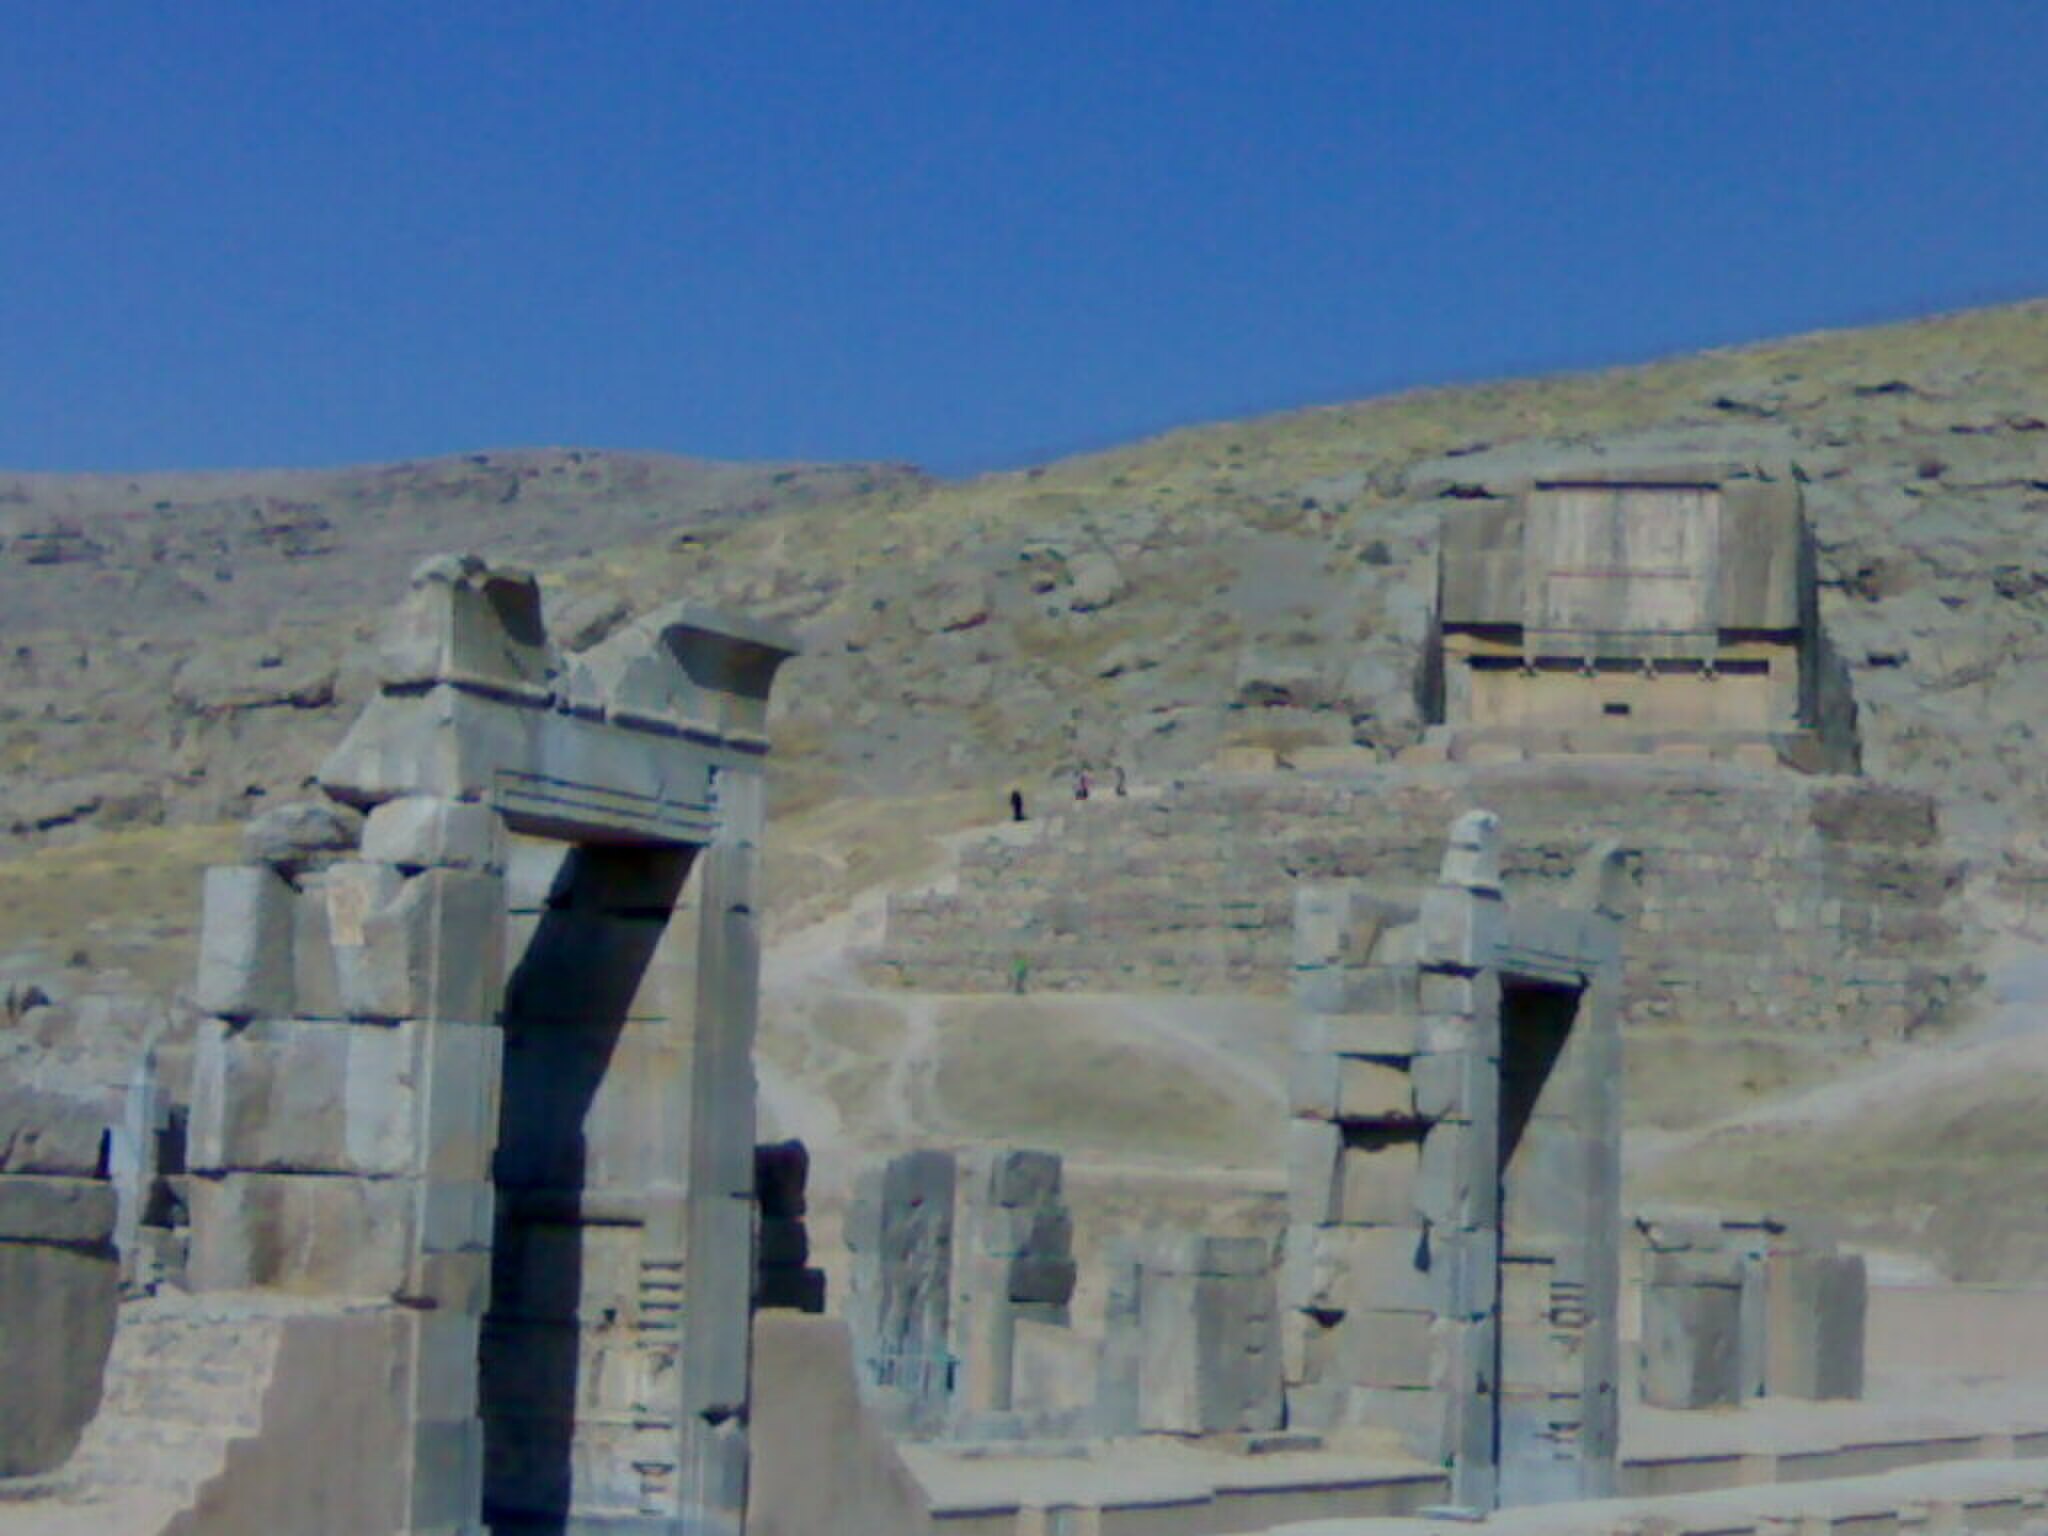
Title: شاهکار ایرانیان در 2500 سال پیش - panoramio
Description: شاهکار ایرانیان در 2500 سال پیش
Date: Taken on 22 July 2007
Categories: Panoramio files uploaded by Panoramio upload bot, Panoramio images reviewed by trusted users, Photos from Panoramio, Files with coordinates missing SDC location of creation, Iran photographs taken on 2007-07-22, 2007 in Persepolis, Southern portals of Hall of hundred columns, Remote views of Artaxerxes III Tomb